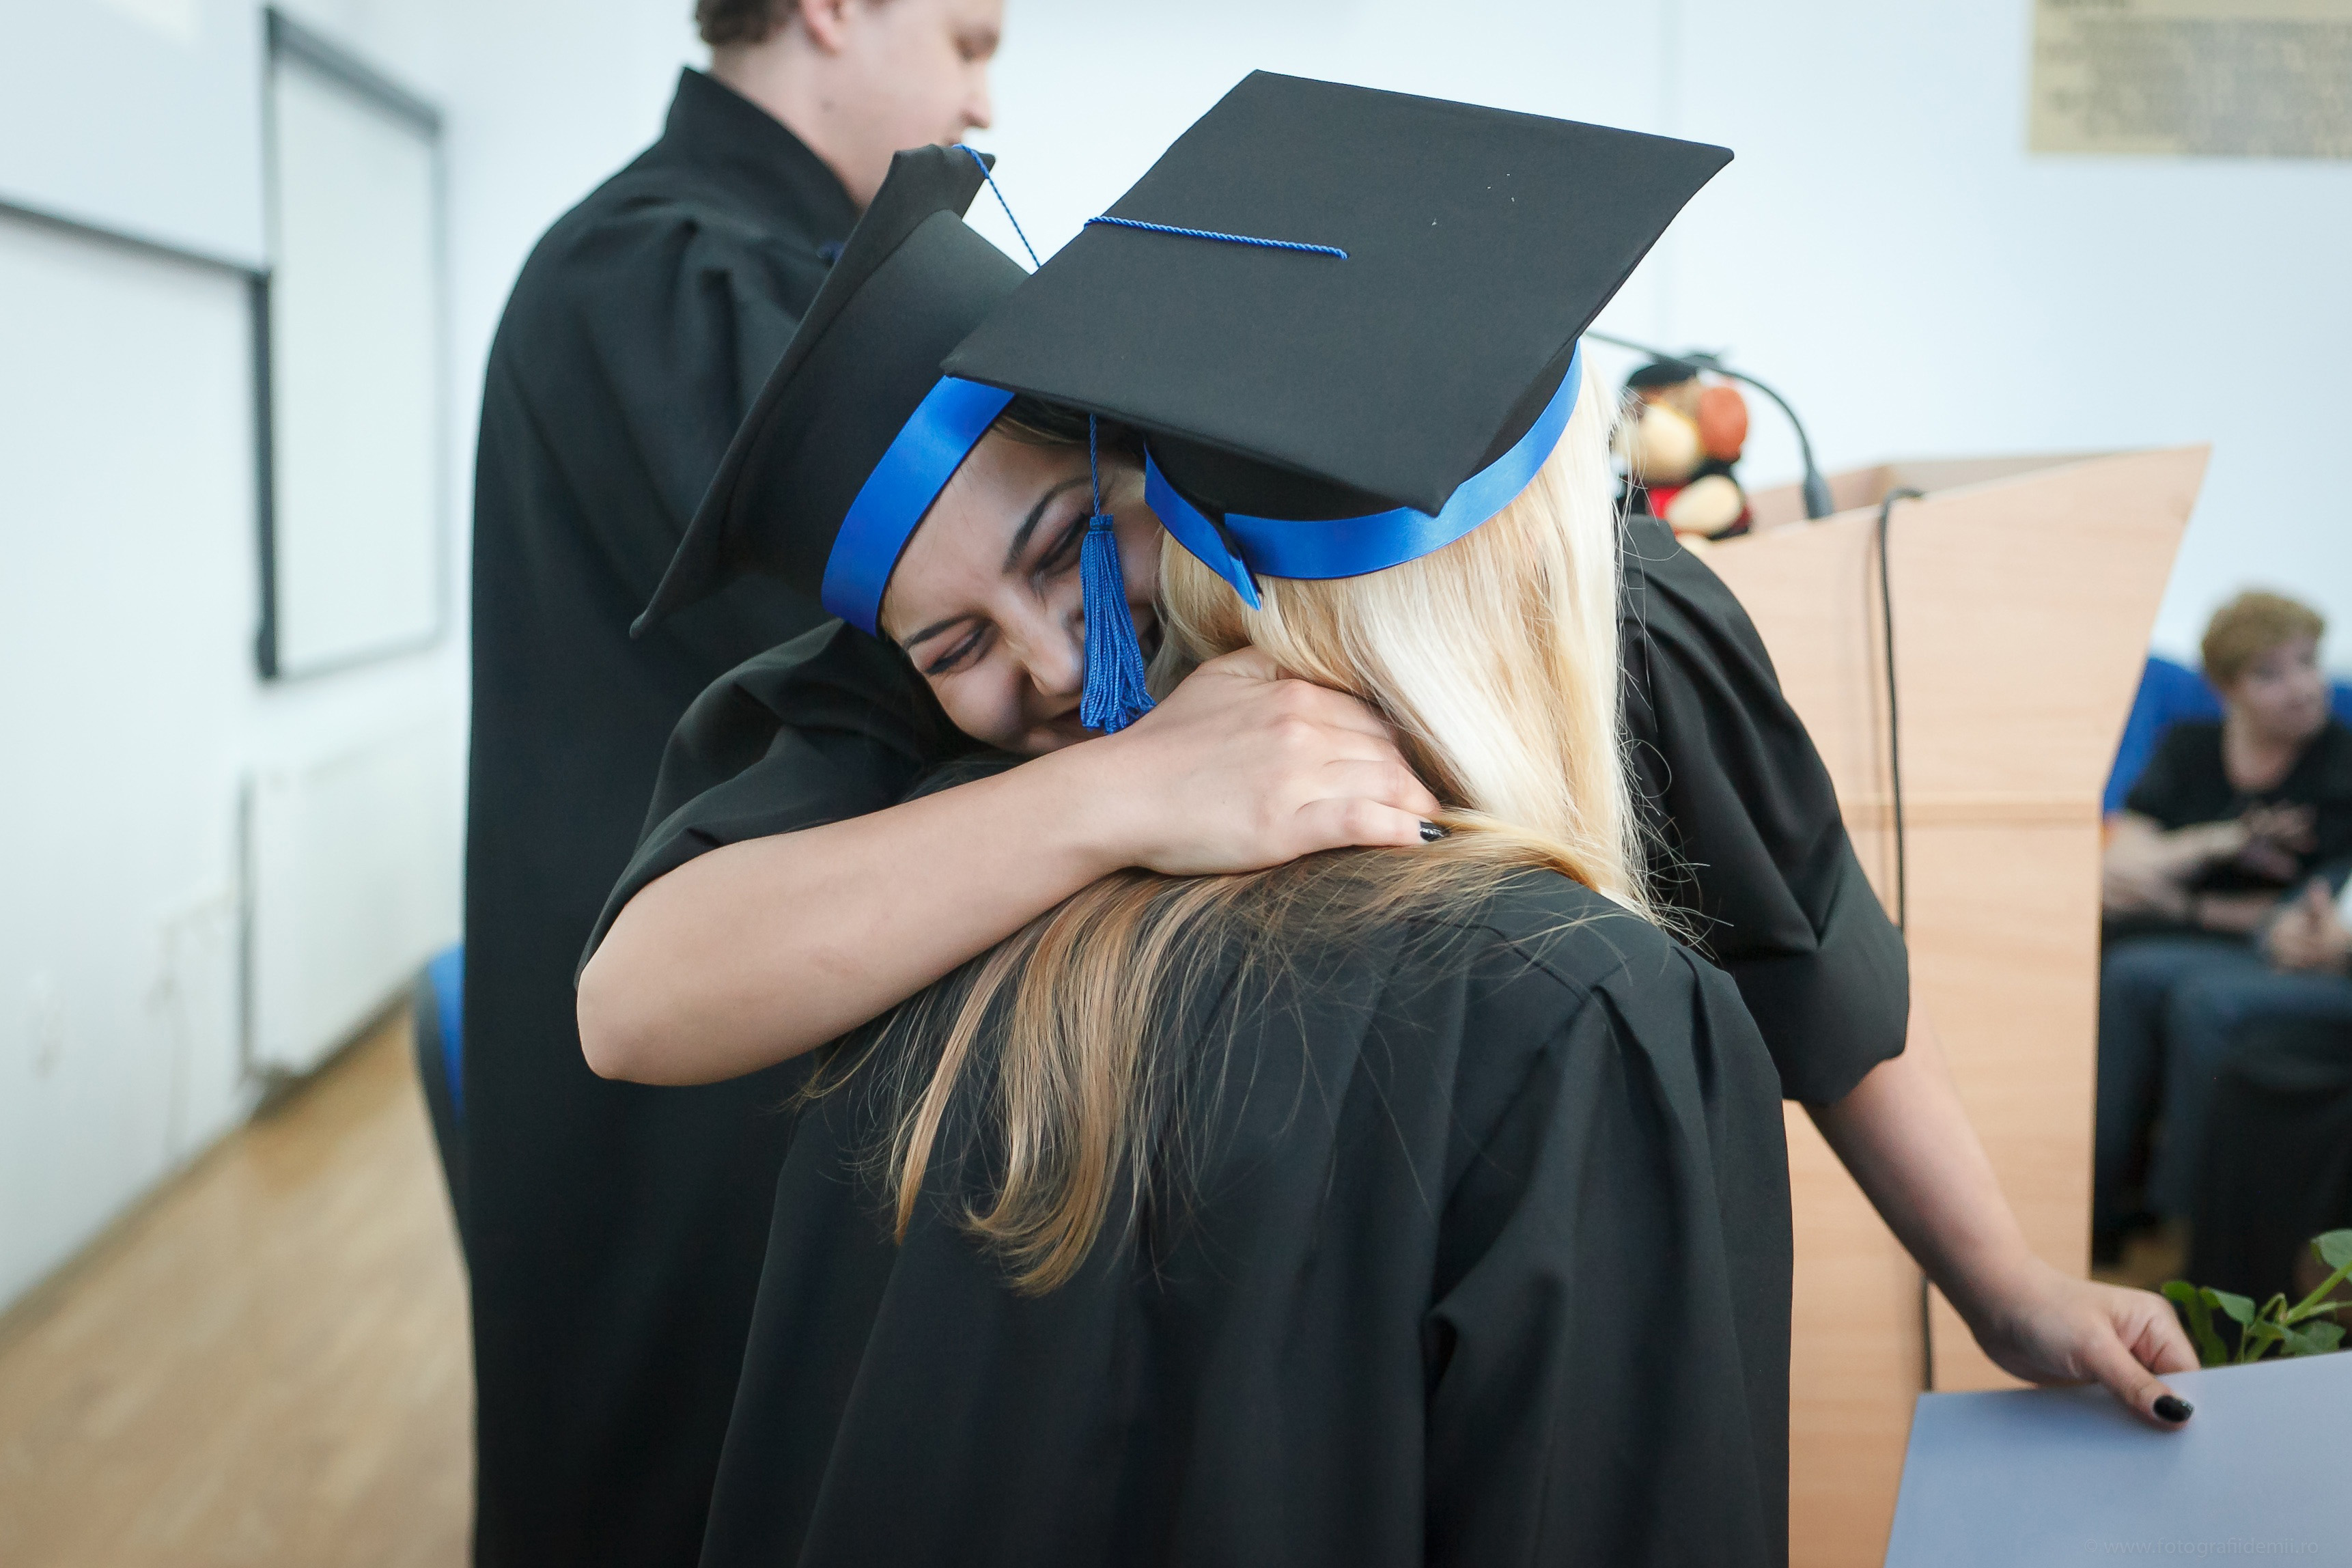
graduation, academic dress, mortarboard, diploma, phd, event, scholar, public event, interaction, headgear, student, room, university, ceremony, business school, college, Academic institution